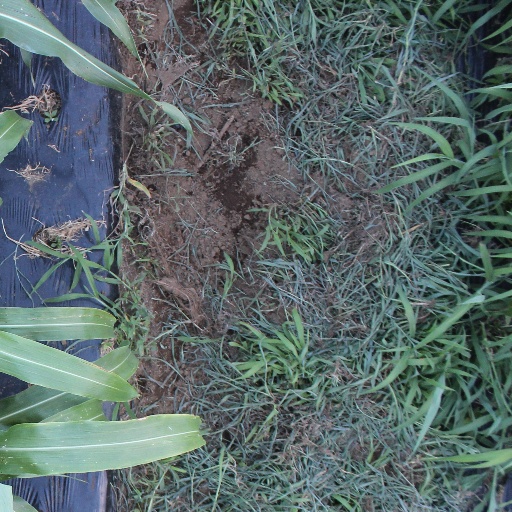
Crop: sorghum